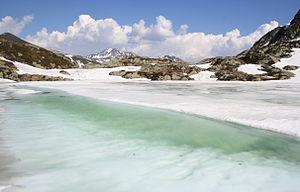
Lacs des Tempêtes, au dessus de La Léchère, à la fonte des neiges, surplombant la commune de Cevins